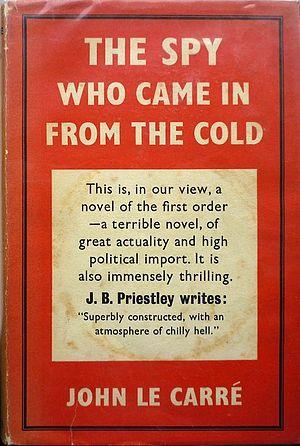
L'Espion qui venait du froid est un roman d'espionnage de l'auteur britannique John le Carré publié en 1963